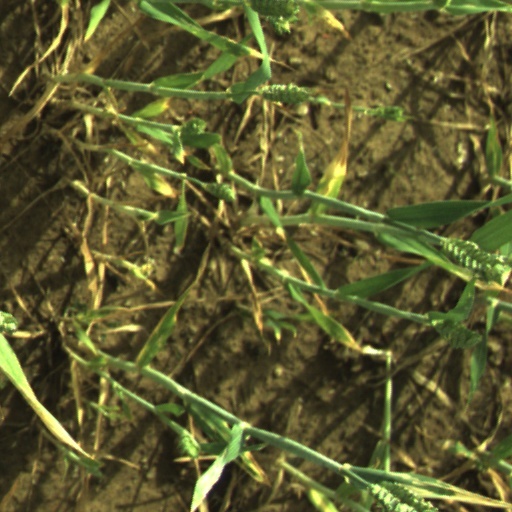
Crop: wheat